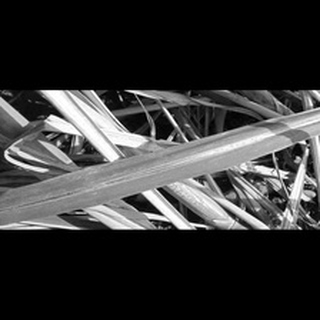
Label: sugarcane_red_rot